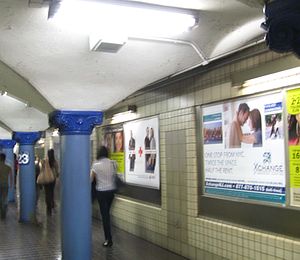
23rd Street (PATH station)
Perronen
23rd Street er en PATH station, der åbnede den 15. juni 1908, og den ligger på 23rd Street og Sixth Avenue, i det nordlige af Manhattans Chelsea-kvarter.